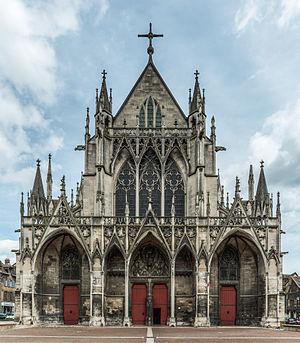
Ode de Pougy est une religieuse française, abbesse de l'abbaye Notre-Dame-aux-Nonnains de 1264 à 1272. Elle est principalement connue pour avoir tenté d'empêcher par la force la construction de la basilique Saint-Urbain de Troyes, ce qui lui valut d'être excommuniée jusqu'en 1283.
La basilique Saint-Urbain de Troyes est une grande église gothique située à Troyes, ville épiscopale de Champagne méridionale. Monument de référence du gothique rayonnant, Saint-Urbain est remarquable par l'unité de son style, due aux moyens exceptionnels que le pape mit au service de cette construction dans les années 1260 : l'architecture laisse toute la place aux verrières. En raison de difficultés financières, sa construction s'est interrompue et a été reprise entre le XIIIᵉ siècle et le XXᵉ siècle, où la basilique est finalement achevée.
Troyes est une commune française, située dans le département de l'Aube en région Grand Est. La commune est divisée en cinq cantons dont elle est le chef-lieu.